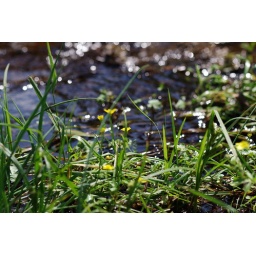
butter cups by stream of water